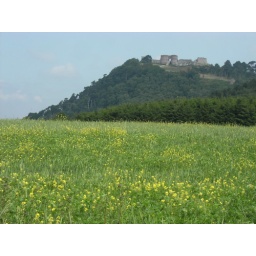
castle in the sky